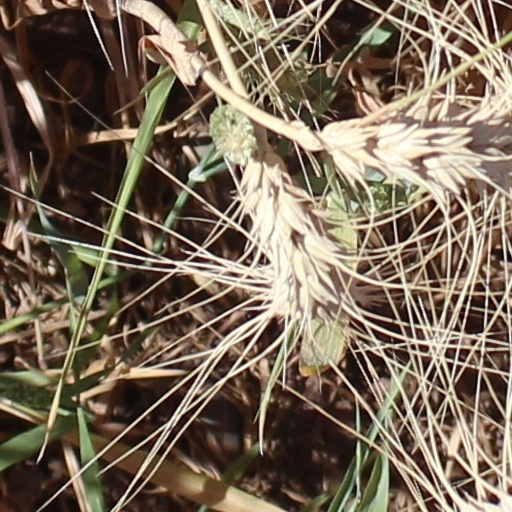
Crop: wheat